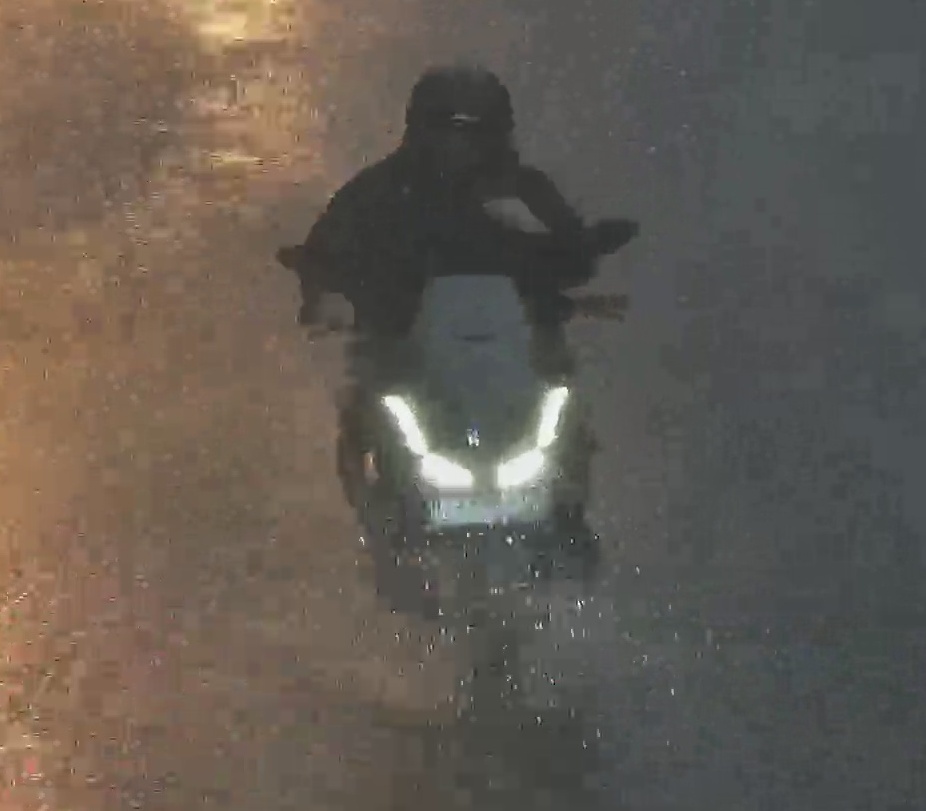
person-with-helmet: 1
person-without-helmet: 0